Thornley Stoker

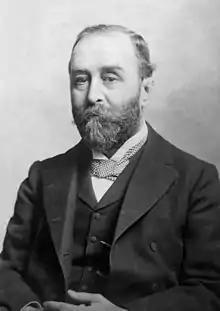
Sir Thornley Stoker, 1st Bt.

Sir William Thornley Stoker, 1st Baronet (6 March 1845 – July 1912), was an Irish medical writer, anatomist and surgeon. He served as chair of anatomy and president of the Royal College of Surgeons in Ireland, president of the Royal Academy of Medicine in Ireland, and professor of anatomy at the Royal Hibernian Academy. He was the brother of the novelist Bram Stoker.